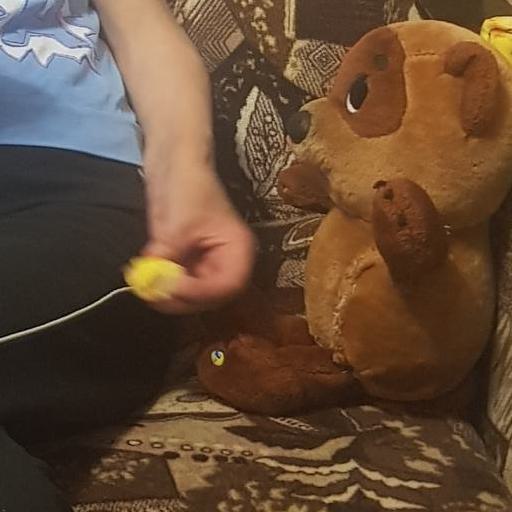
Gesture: no_gesture